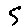
Label: 5